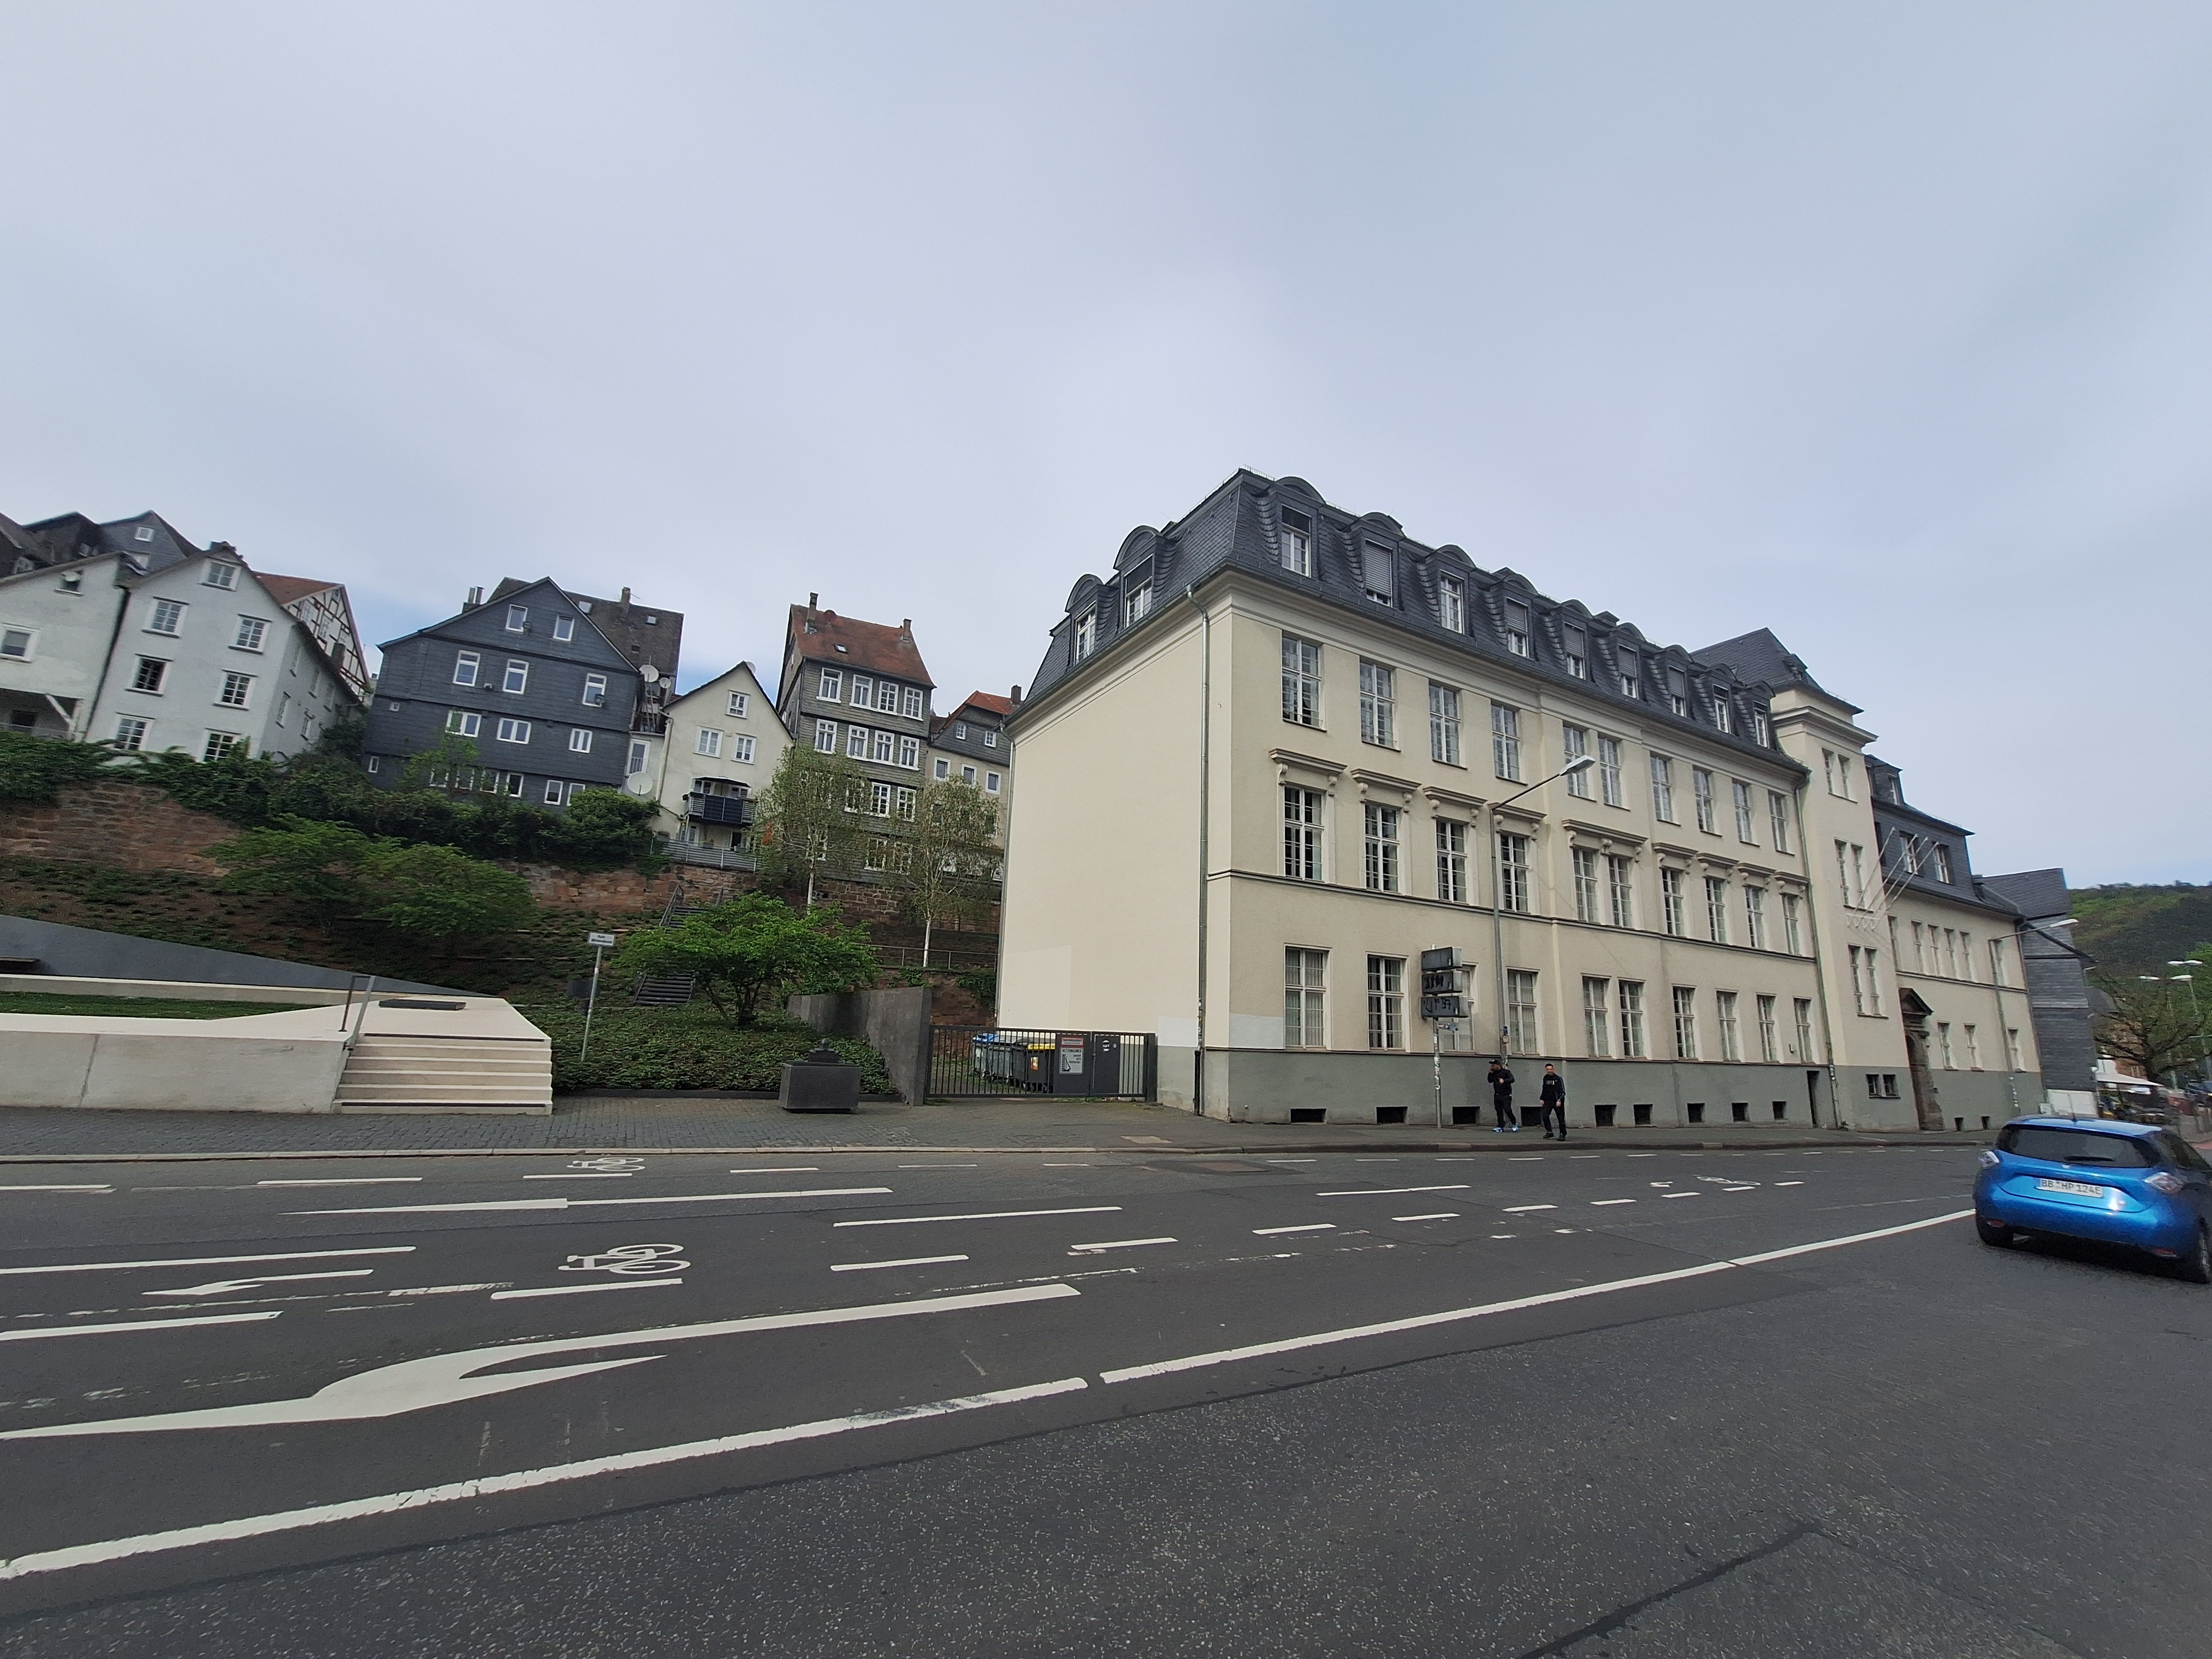
Building: Universitätsstraße 7